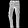
Label: Trouser